Dominion of Newfoundland

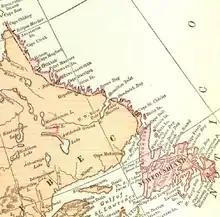
Map of Newfoundland in 1912.

Newfoundland's own regiment, the 1st Newfoundland Regiment, fought in the First World War. On 1 July 1916, the German Army wiped out most of that regiment at Beaumont Hamel on the first day on the Somme, inflicting 90 percent casualties. Yet the regiment went on to serve with distinction in several subsequent battles, earning the prefix "Royal". Despite people's pride in the accomplishments of the regiment, Newfoundland's war debt and pension responsibility for the regiment and the cost of maintaining a trans-island railway led to increased and ultimately unsustainable government debt in the post-war era.